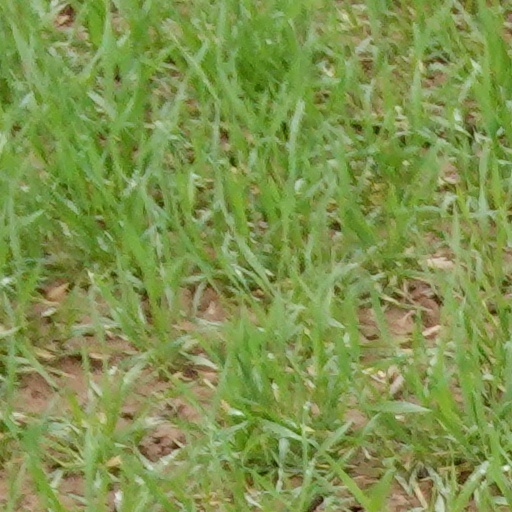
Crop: wheat